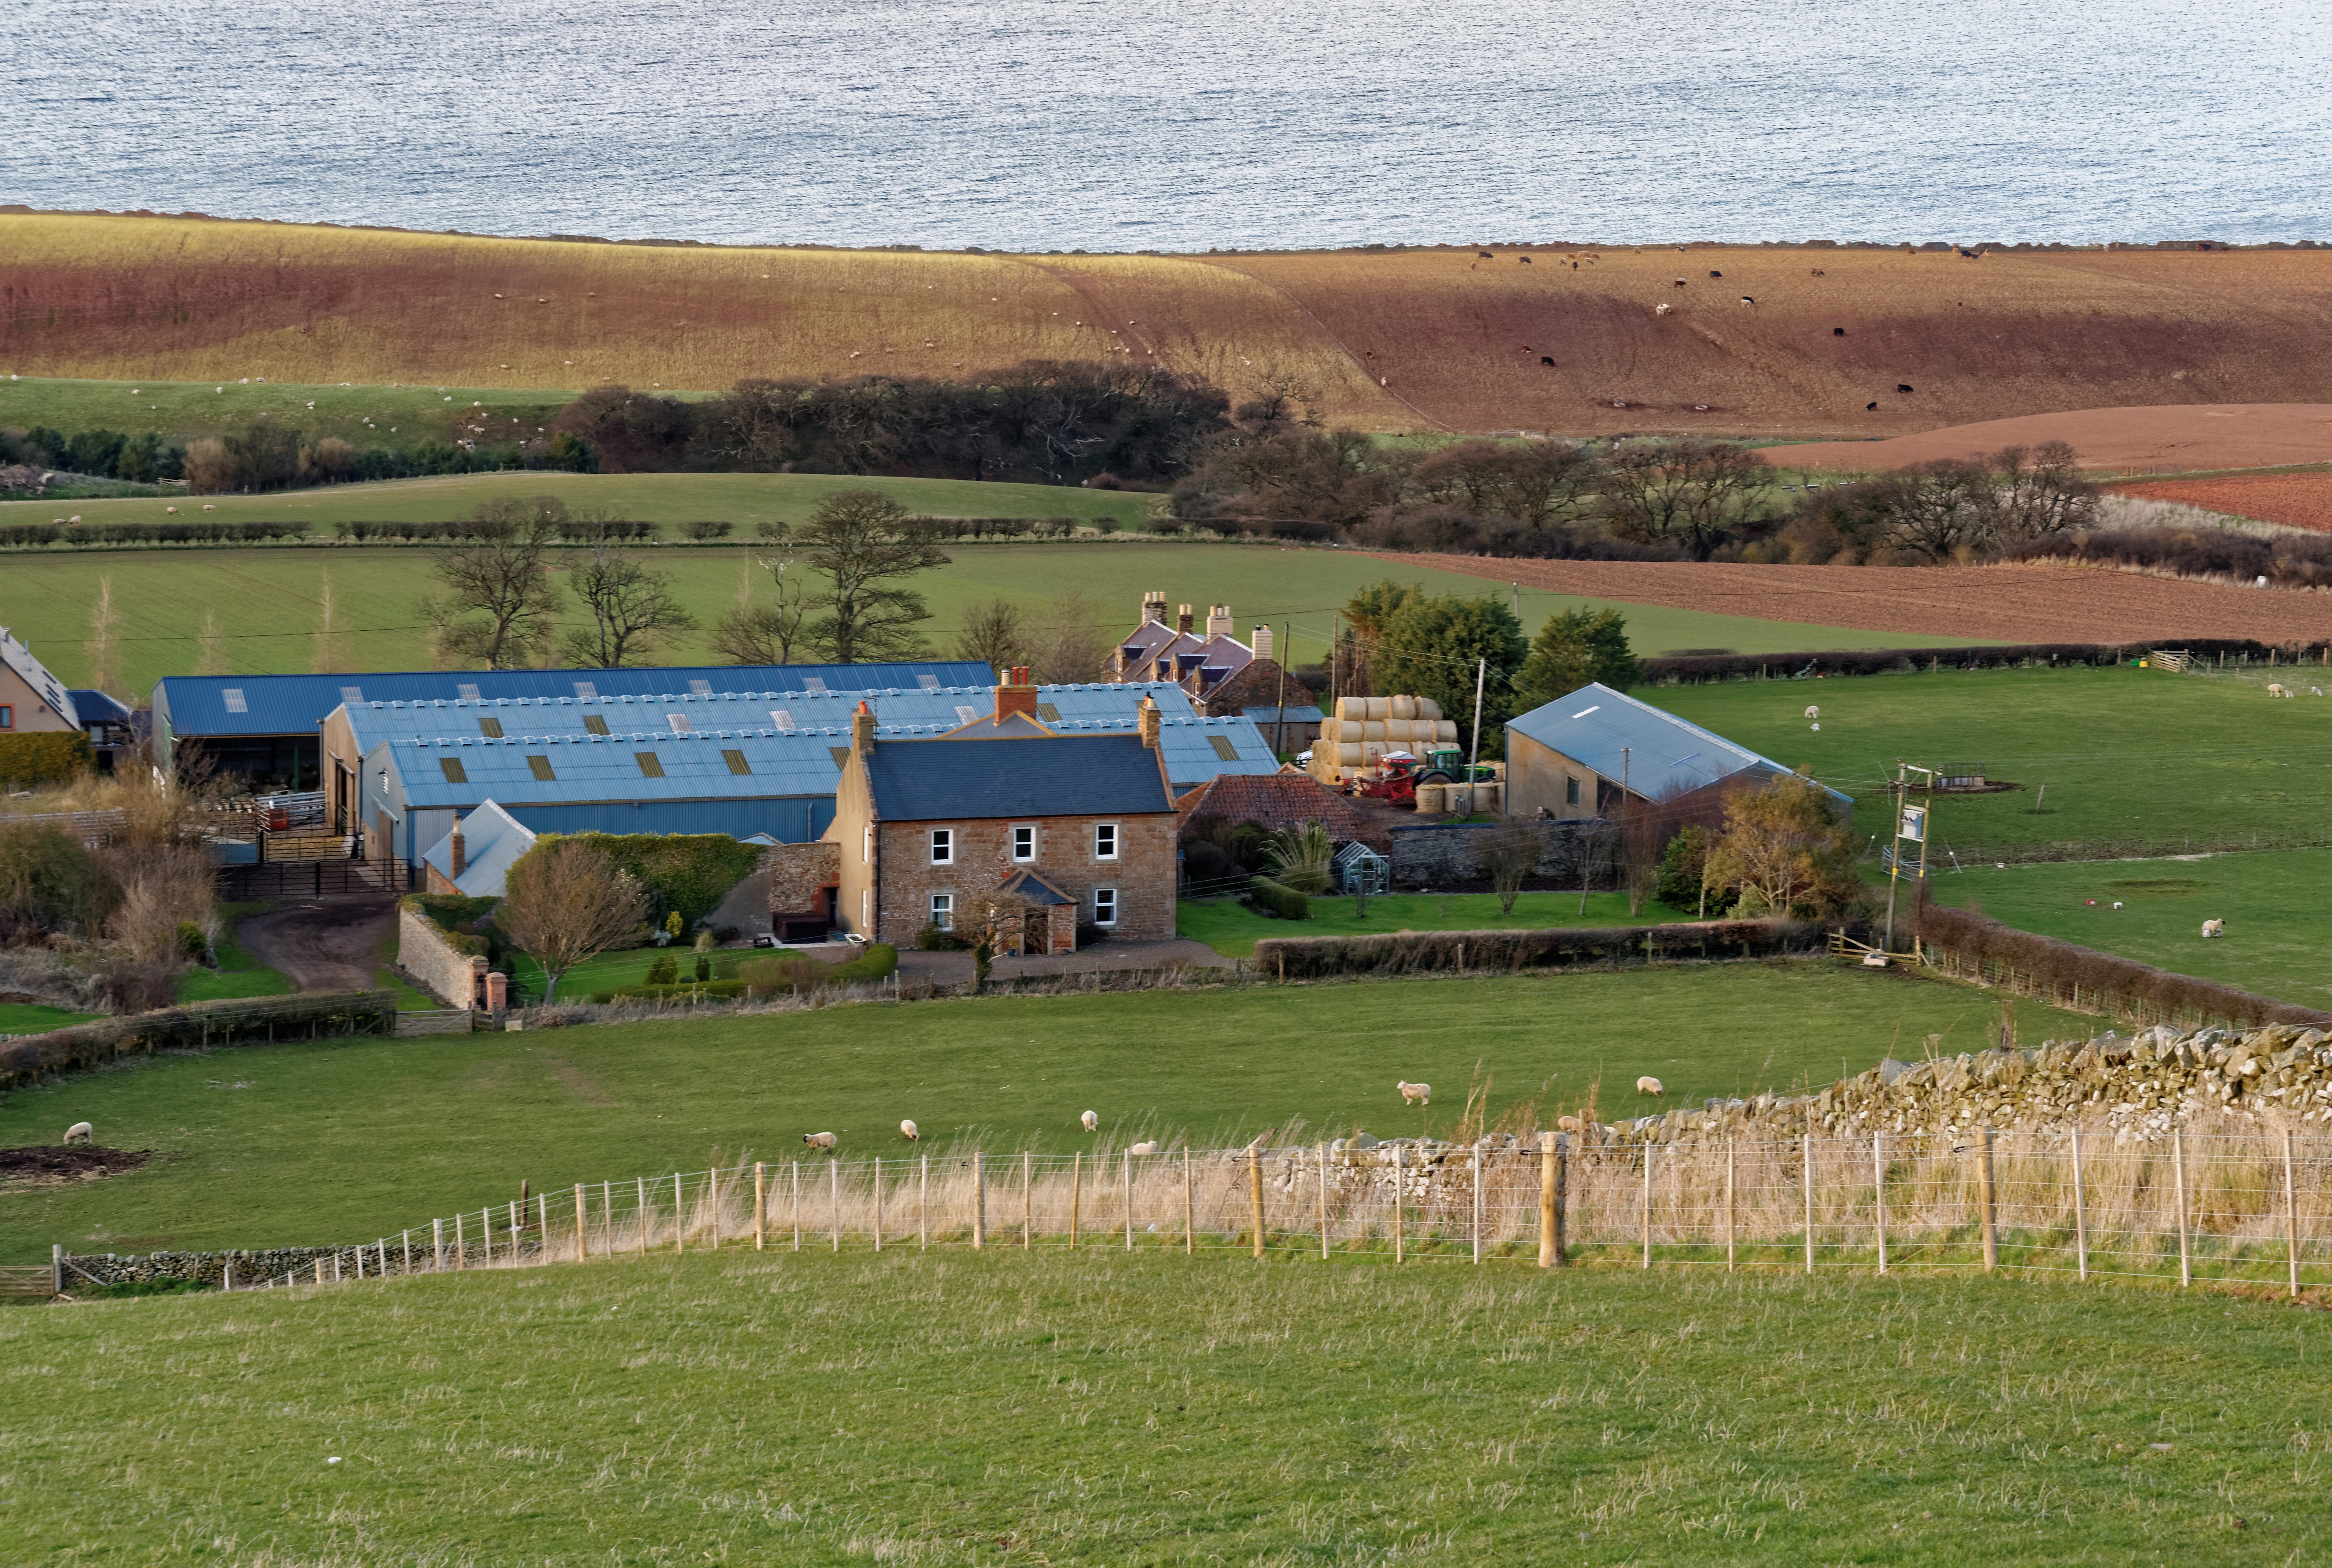
landscape, sea, coast, nature, grass, sky, field, farm, countryside, hill, land, country, village, rural, green, farming, scenic, pasture, ranch, natural, scenery, reservoir, agriculture, farmland, outdoors, rural area, aerial photography